Delhi Durbar

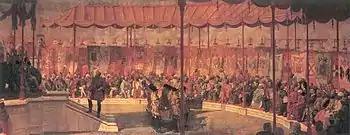
The Delhi Durbar of 1877. The Viceroy of India is seated on the dais to the left.

The Delhi Durbar (lit. "Court of Delhi") was an Indian imperial-style mass assembly organized by Britain at Coronation Park, Delhi, India, to mark the succession of an Emperor or Empress of India. Also known as the Imperial Durbar, it was held three times, in 1877, 1903, and 1911, at the height of the British Empire. The 1911 Durbar was the only one that a sovereign, George V, attended. The term was derived from the common Persian term "durbar".